Charles W. Bowen

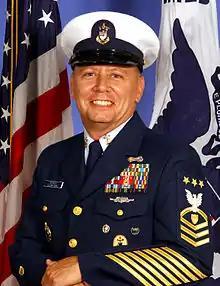
MCPOCG Charles "Skip" W. Bowen

Charles W. "Skip" Bowen was the tenth Master Chief Petty Officer of the Coast Guard (MCPOCG).